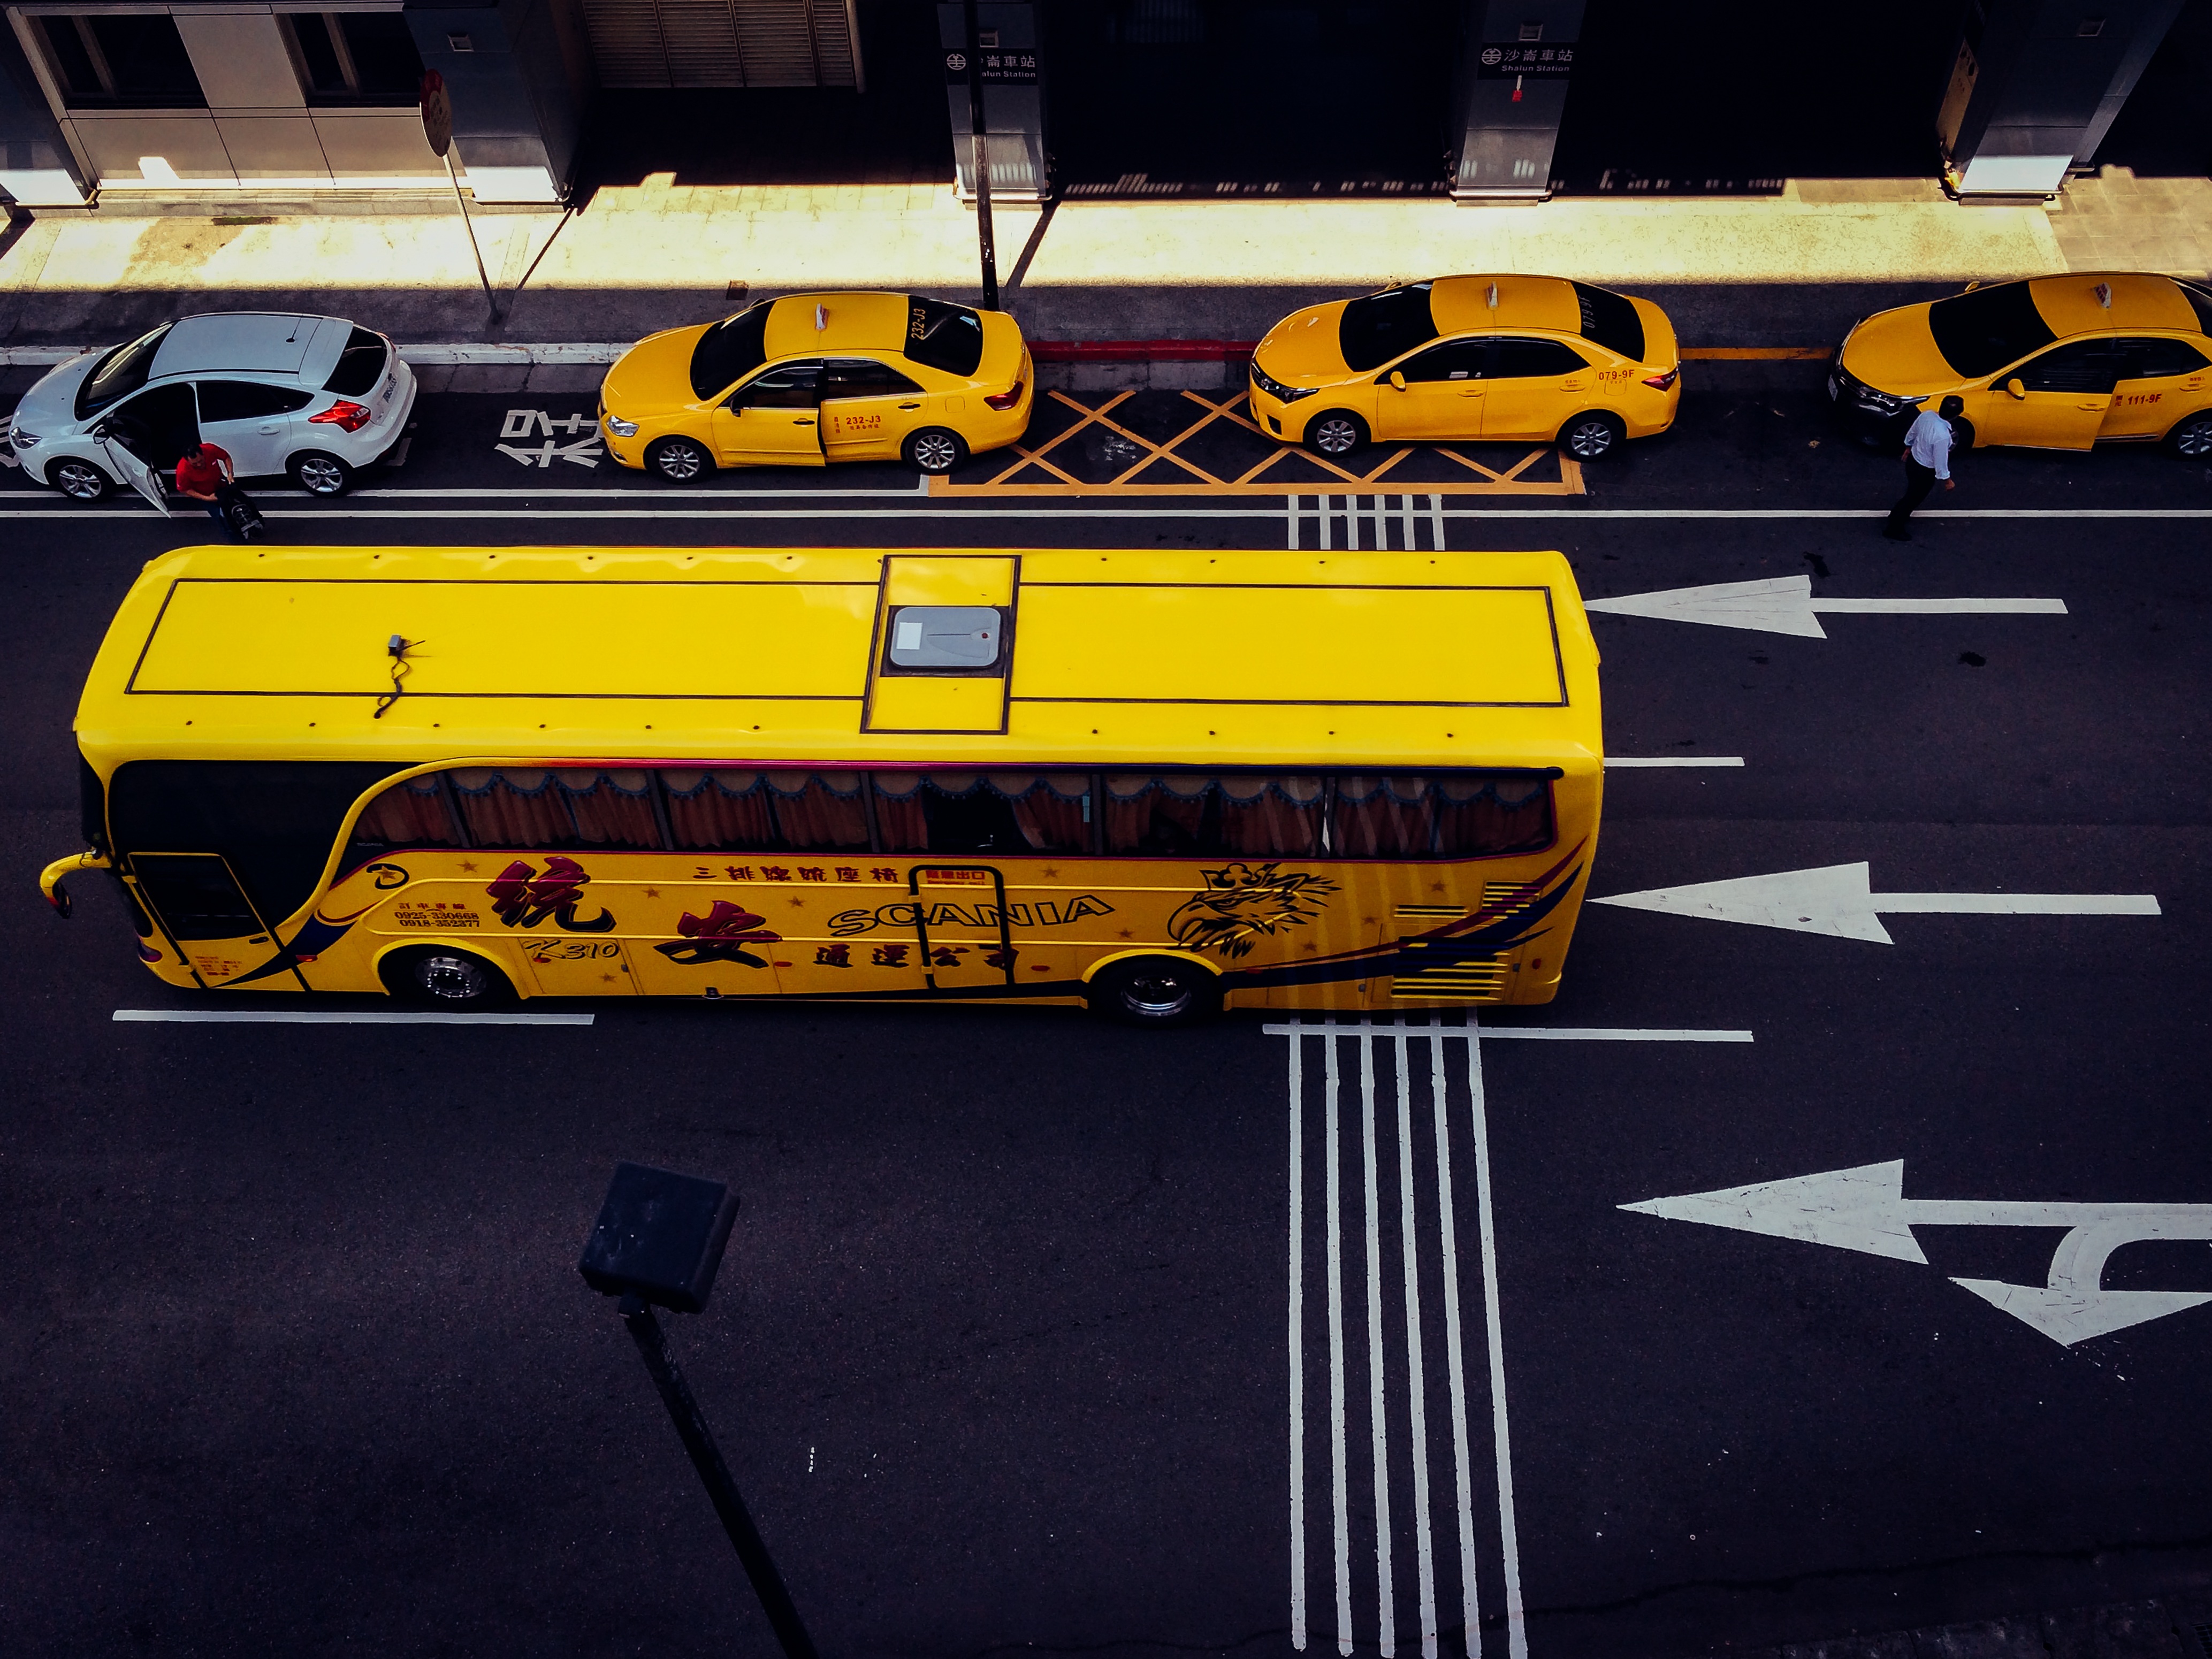
road, traffic, street, car, automobile, city, urban, travel, transportation, transport, vehicle, yellow, bus, public, land vehicle, personal computer hardware, taxi cab